Ditton, Kent

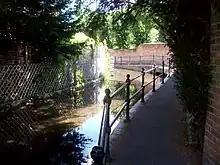
The ford in Bradbourne Stream, Ditton

The name Ditton comes from the Saxon "Dictune" meaning the village situated on the dike, or trench of water. This derives from the Bradbourne Stream which rises near East Malling and passes through the village. The stream supplied the now defunct Aylesford Newsprint site, once the largest paper recycling factory in Europe, with part of its water supply.